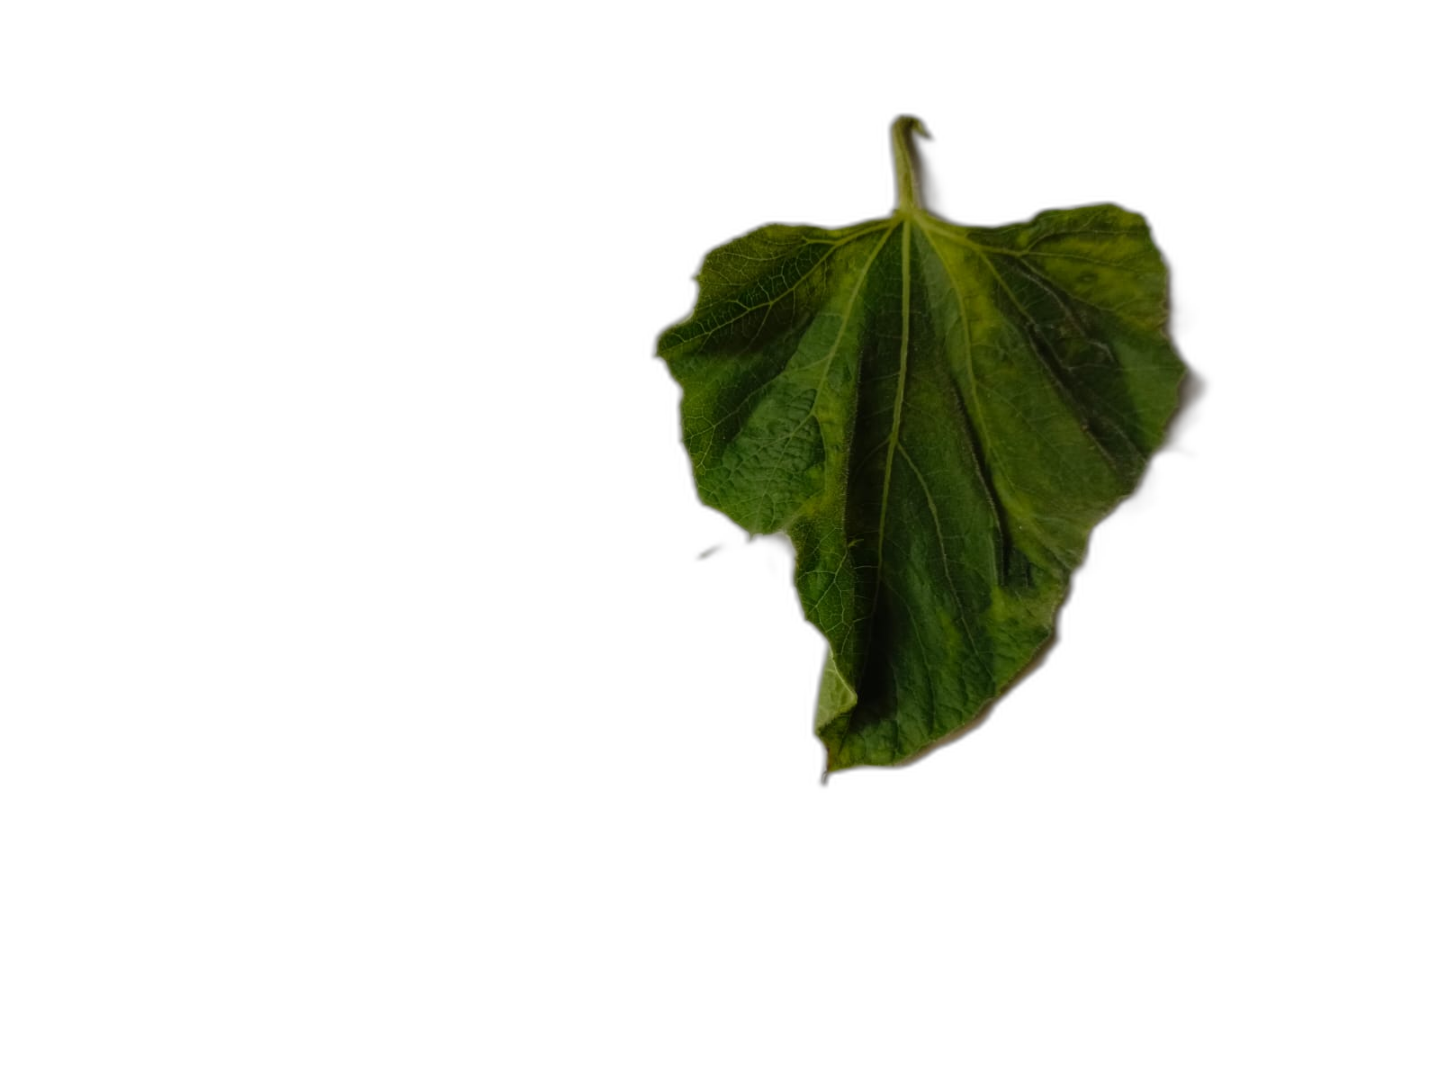
Crop: Bottle Gourd
Label: Mosaic_Virus